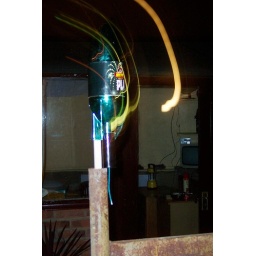
JD prepares to rock his bed frame for the second time in it's life!